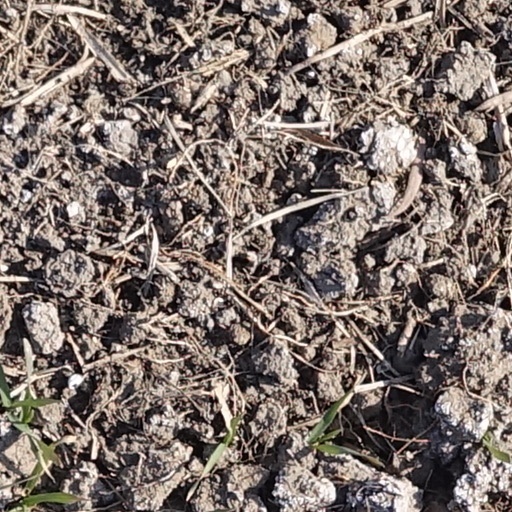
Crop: wheat